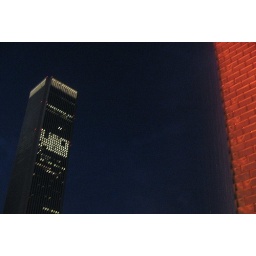
An office building opposing Crown Fountain in Millennium Park. Crown Fountain was hilarious, especially in the dark.